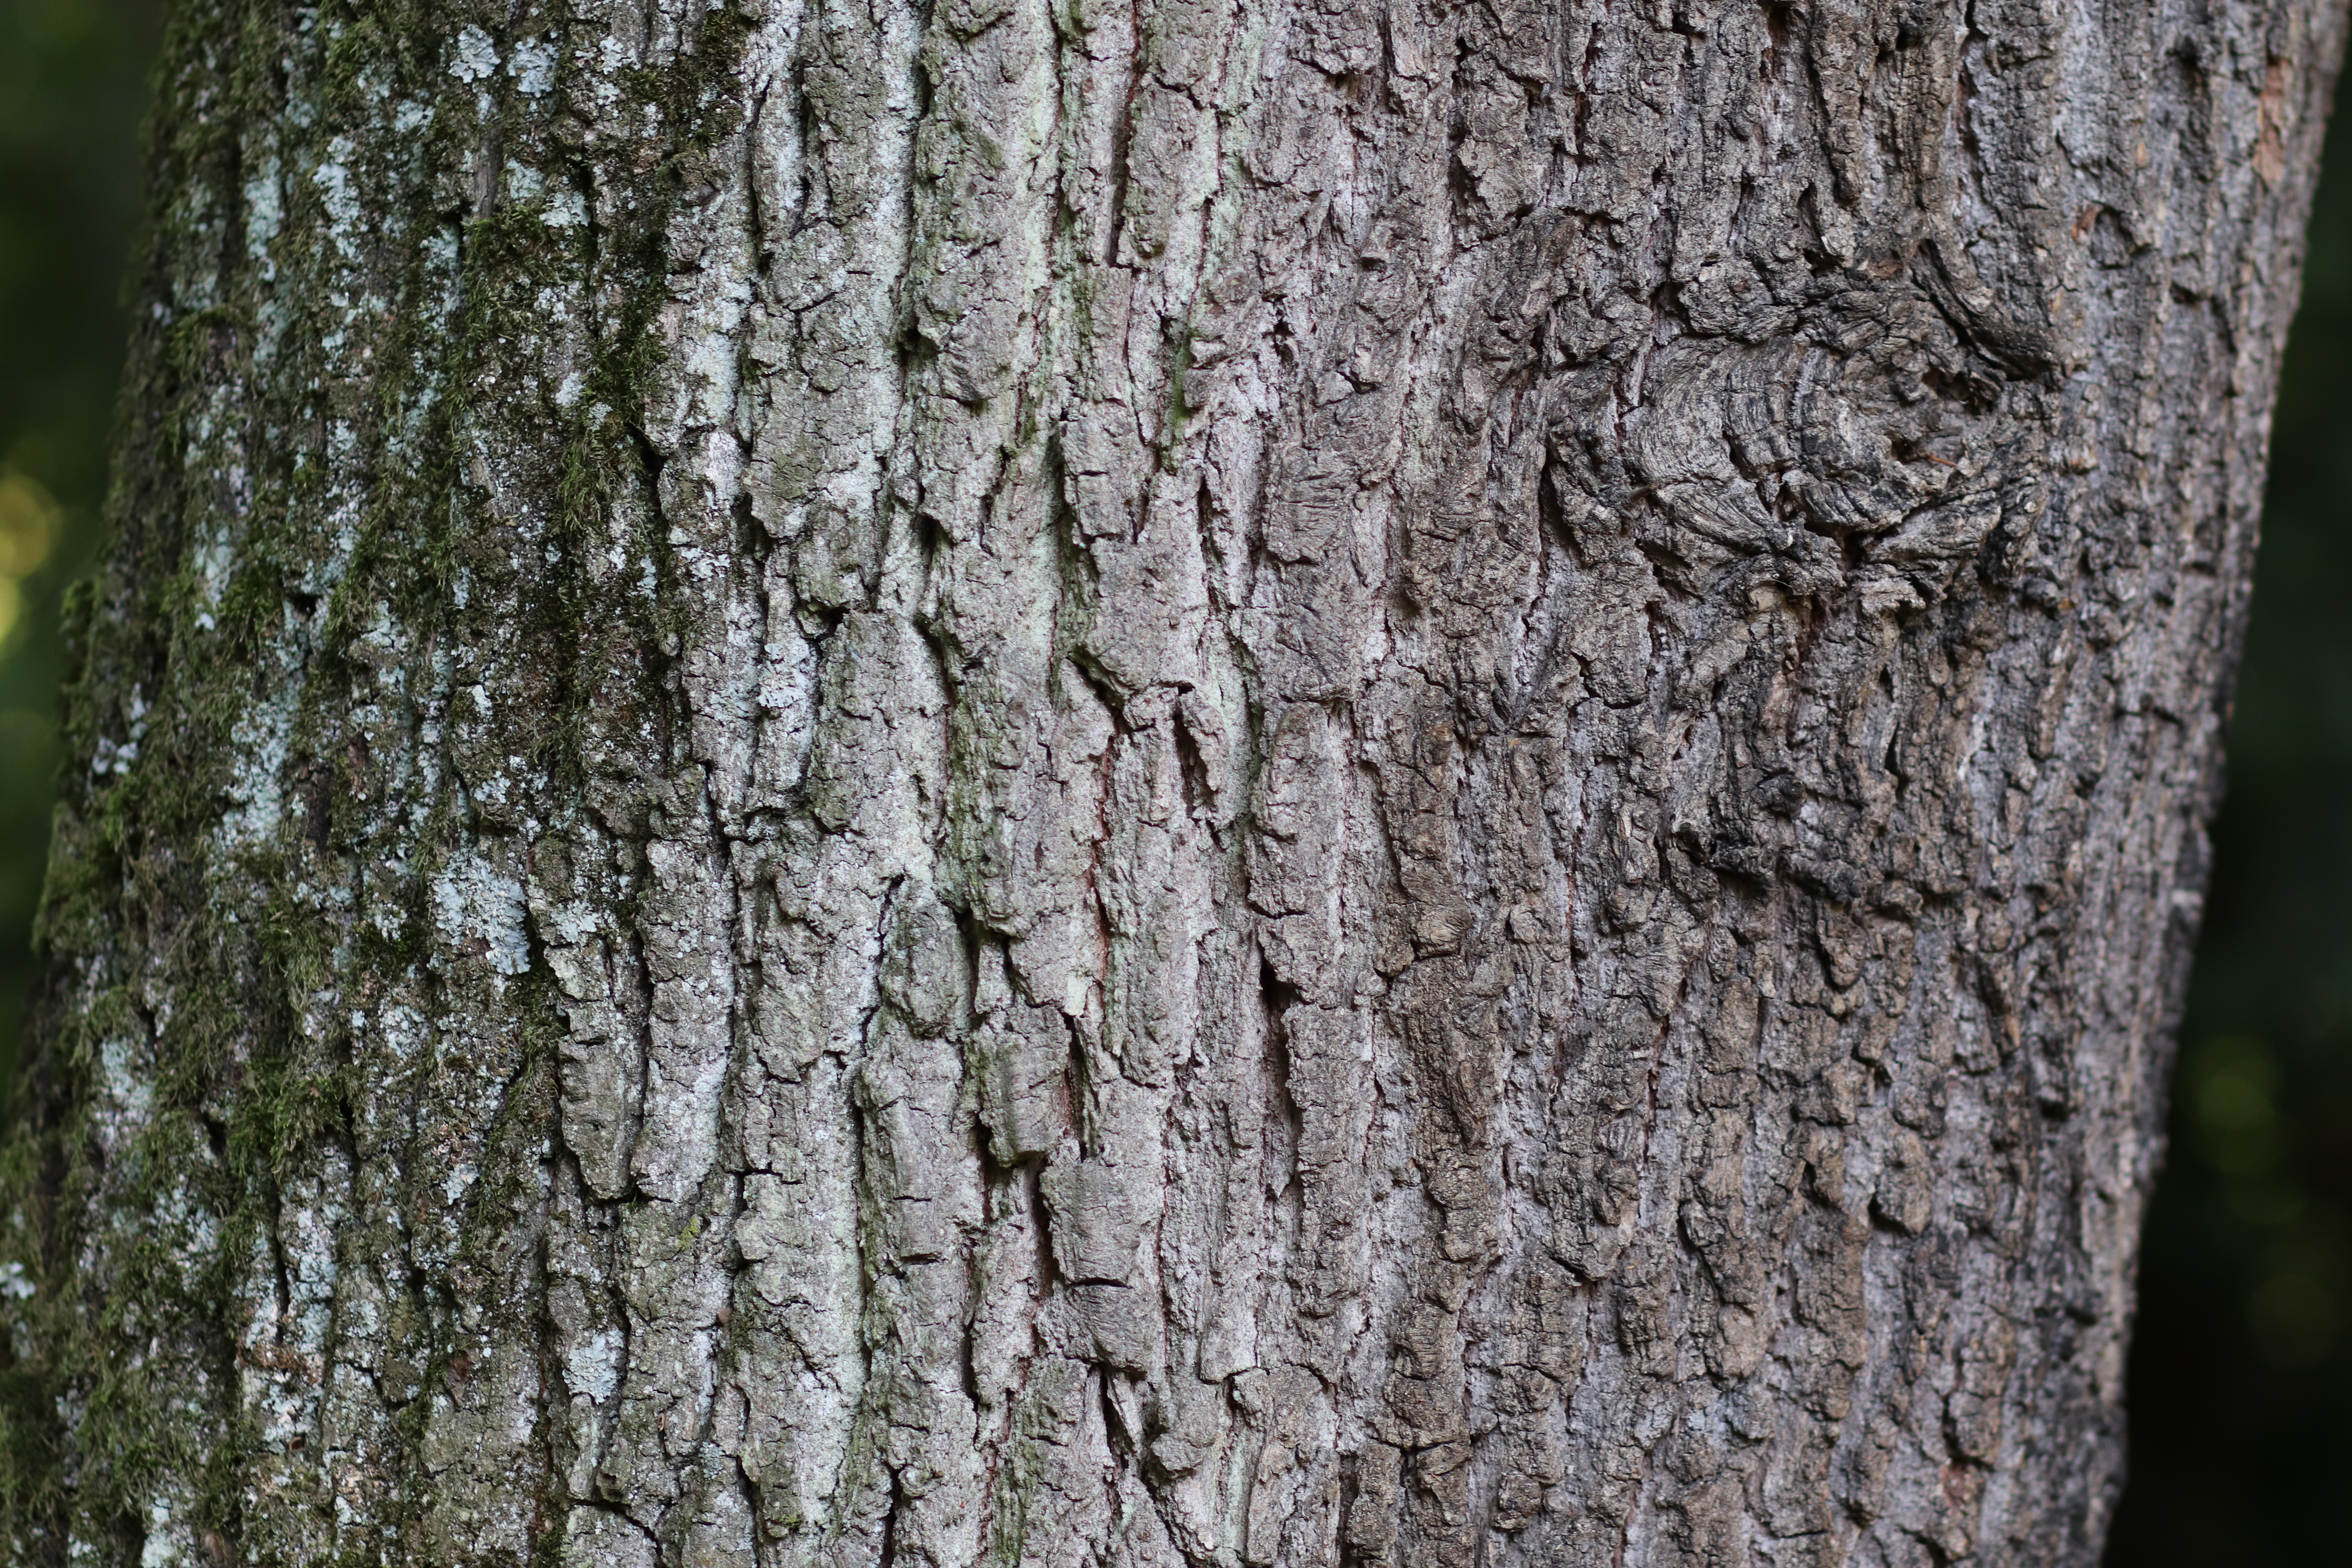
tree, bark, shellbark hickory, sweet birch, trunk, woody plant, plant, red pine, plant stem, Canoe birch, branch